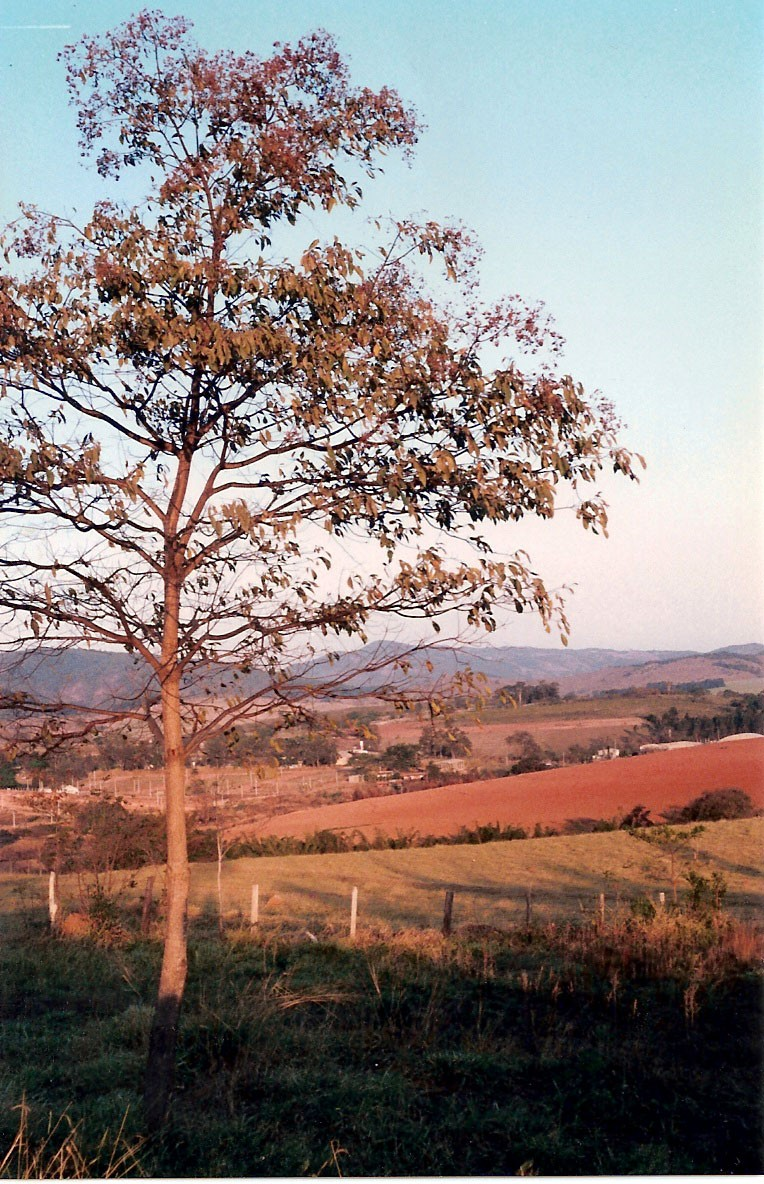
Fire: no
Smoke: no